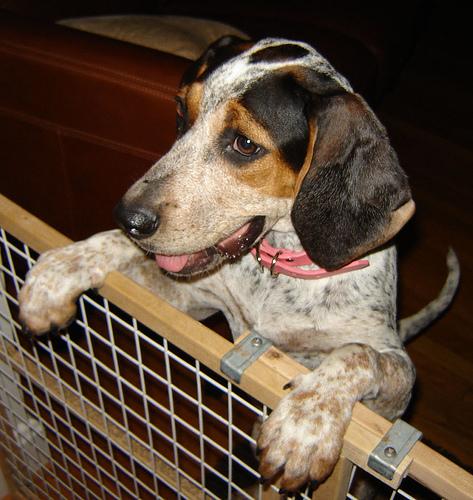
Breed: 217-n000050-bluetick